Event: Nepal Earthquake
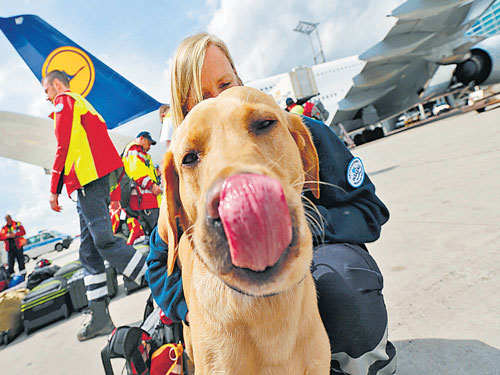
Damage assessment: no_damage